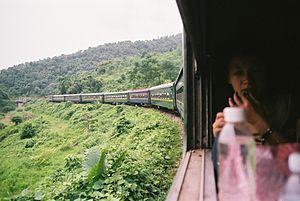
Vietnam Railways est une compagnie d'état vietnamienne. Elle dépend du ministère des transports et gère le réseau ferré principal du Viêt Nam.
Le chemin de fer Nord-Sud, ou « Express de la Réunification », est la plus longue ligne de chemin de fer du Viêt Nam. Elle commence à Hanoï et se termine à Hô-Chi-Minh-Ville. Sa longueur totale est de 1 736 km. Elle a été construite par les colons français dans les années 1930. Elle portait à l'origine le nom de Transindochinois.